Léon Walras

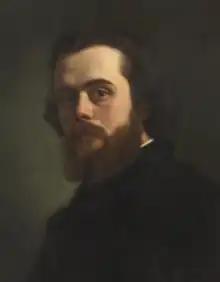
Walras in 1862 (age 27)

Marie-Esprit-Léon Walras (16 December 1834 – 5 January 1910) was a French mathematical economist and Georgist. He formulated the marginal theory of value (independently of William Stanley Jevons and Carl Menger) and pioneered the development of general equilibrium theory. Walras is best known for his book "Éléments d'économie politique pure", a work that has contributed greatly to the mathematization of economics through the concept of general equilibrium.